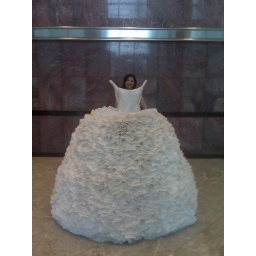
Me in a colonial paper dress